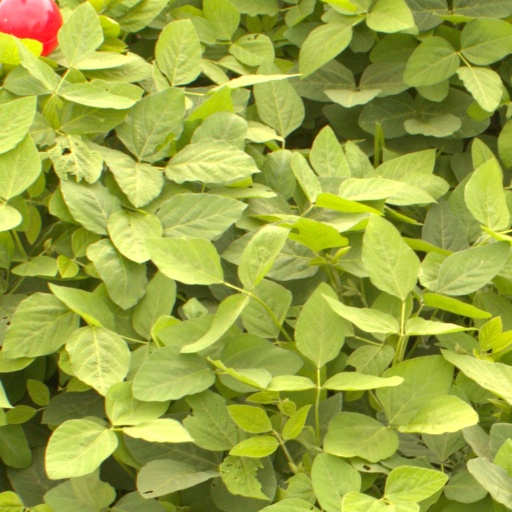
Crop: soybean